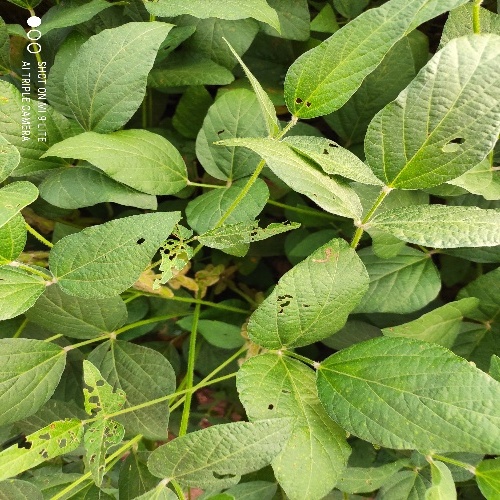
Label: Caterpillar